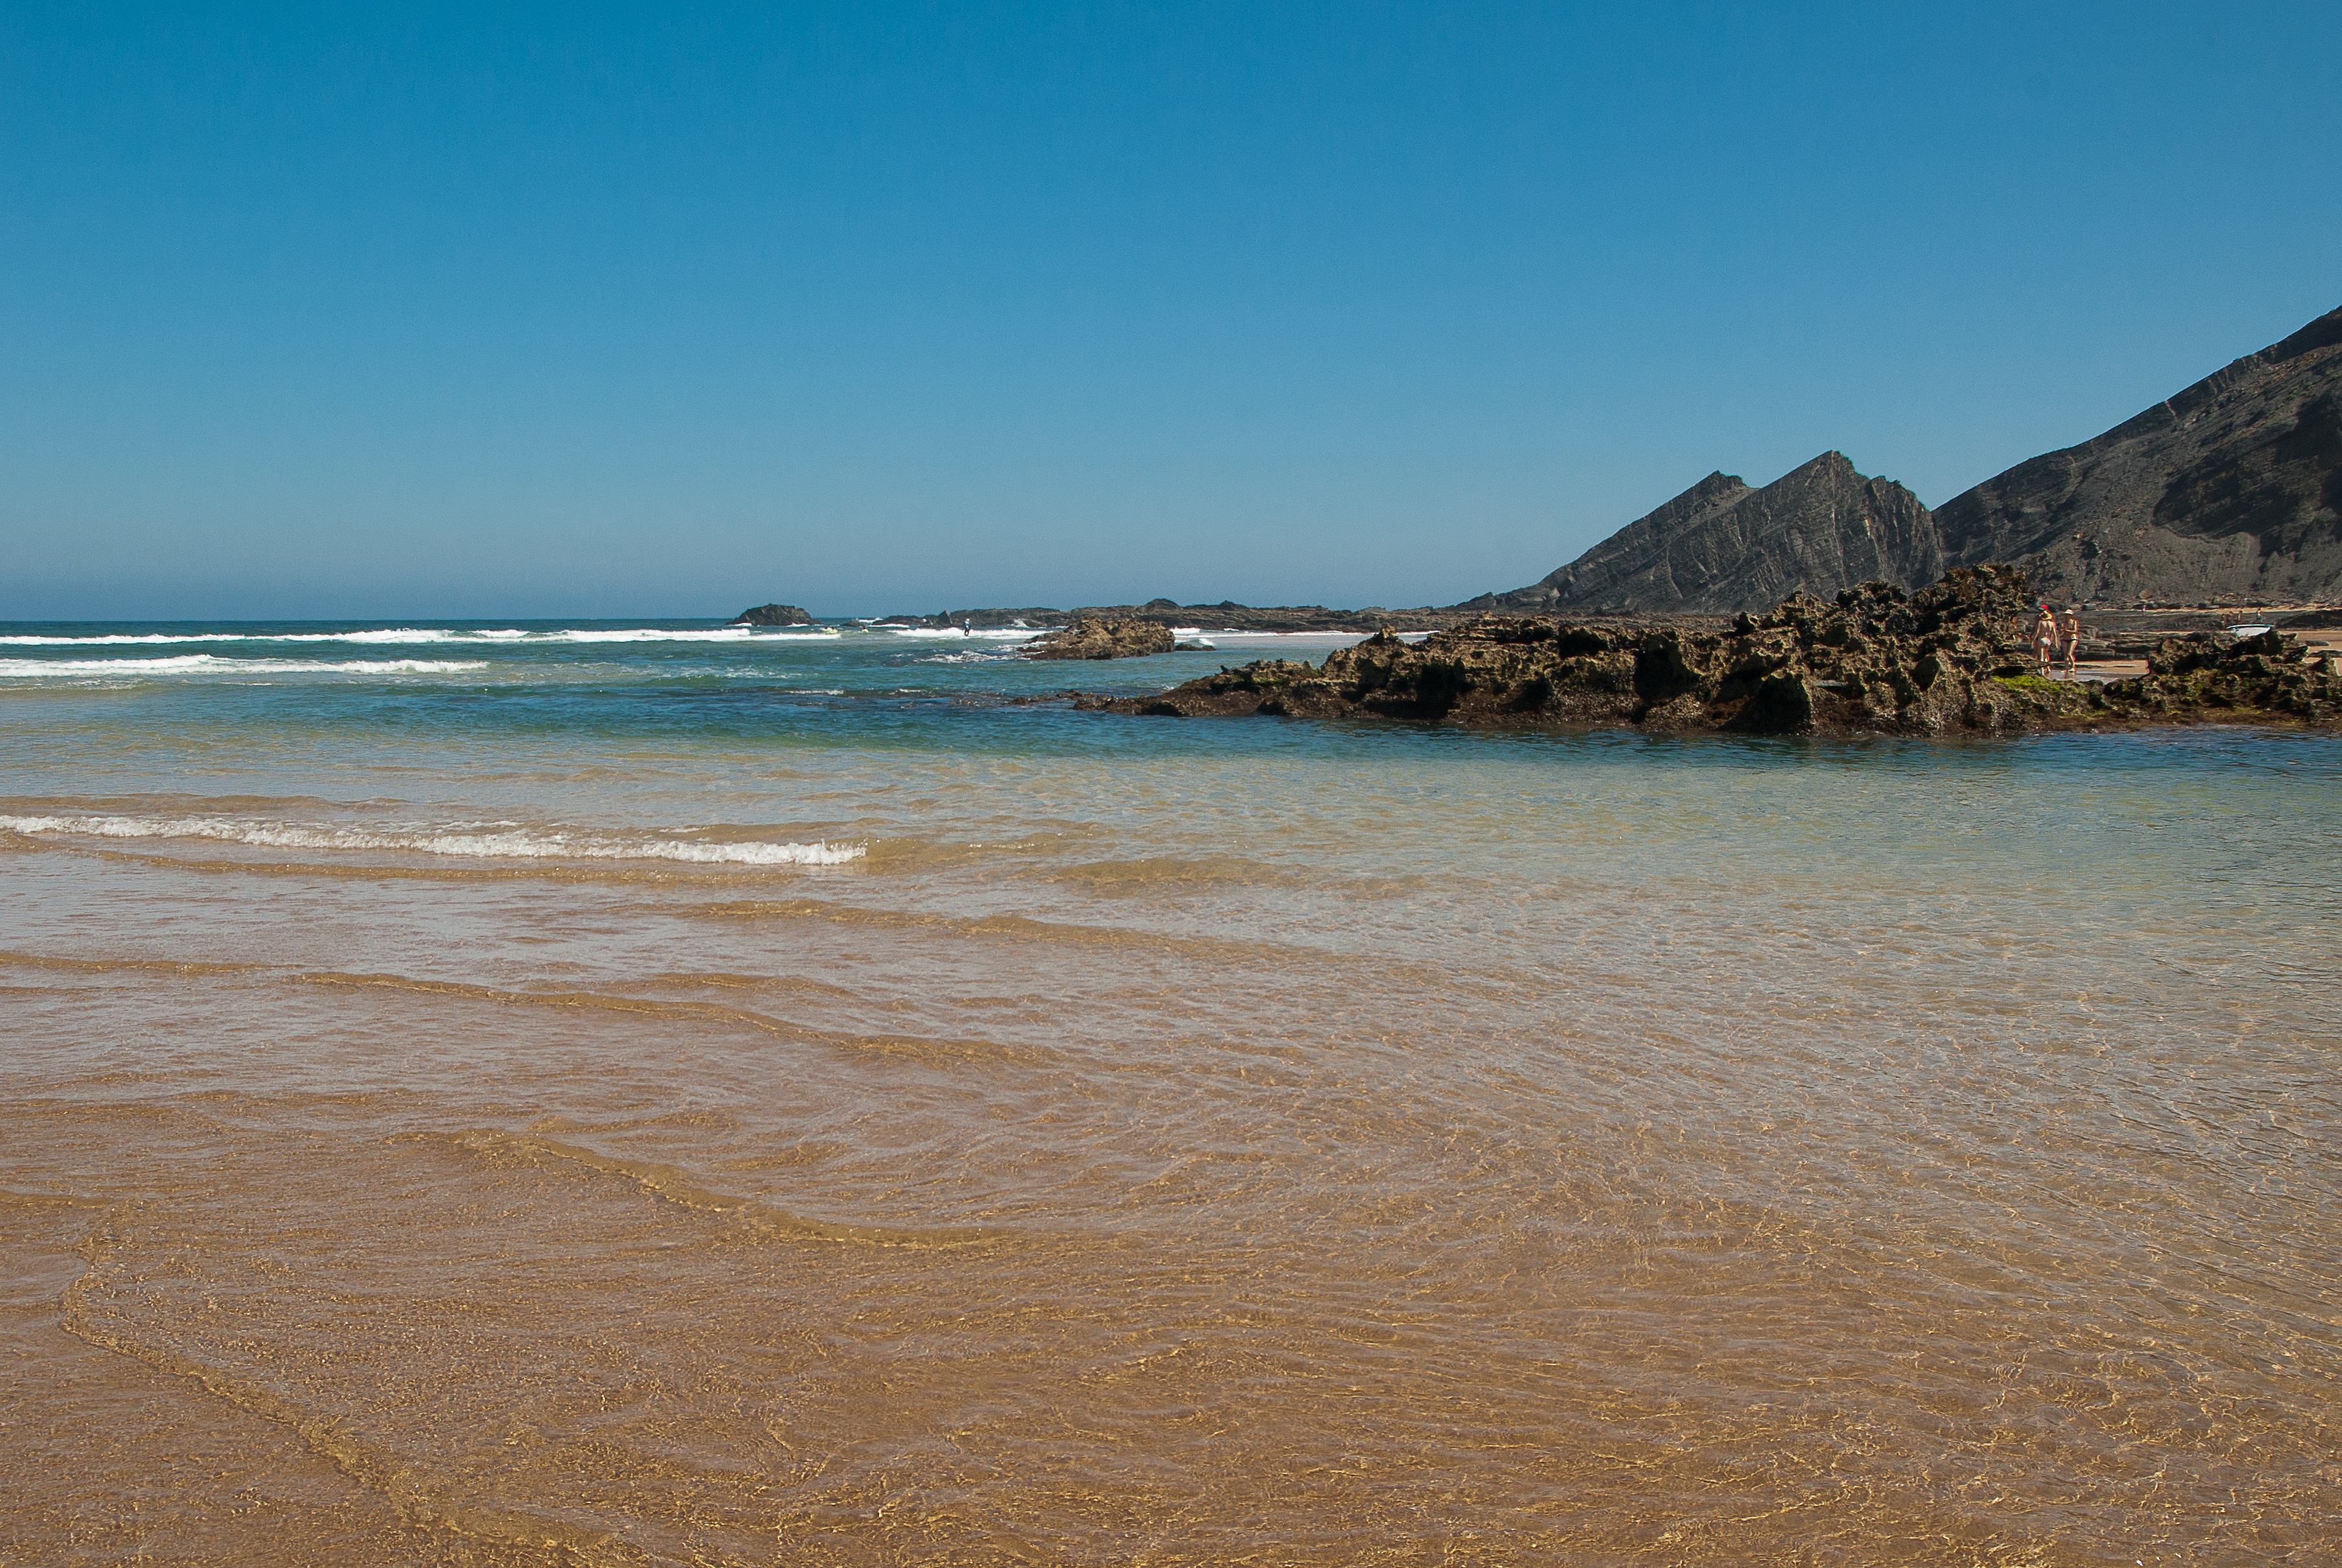
beach, sea, coast, sand, ocean, horizon, shore, wave, tide, vacation, bay, erosion, body of water, rocks, portugal, cape, wind wave